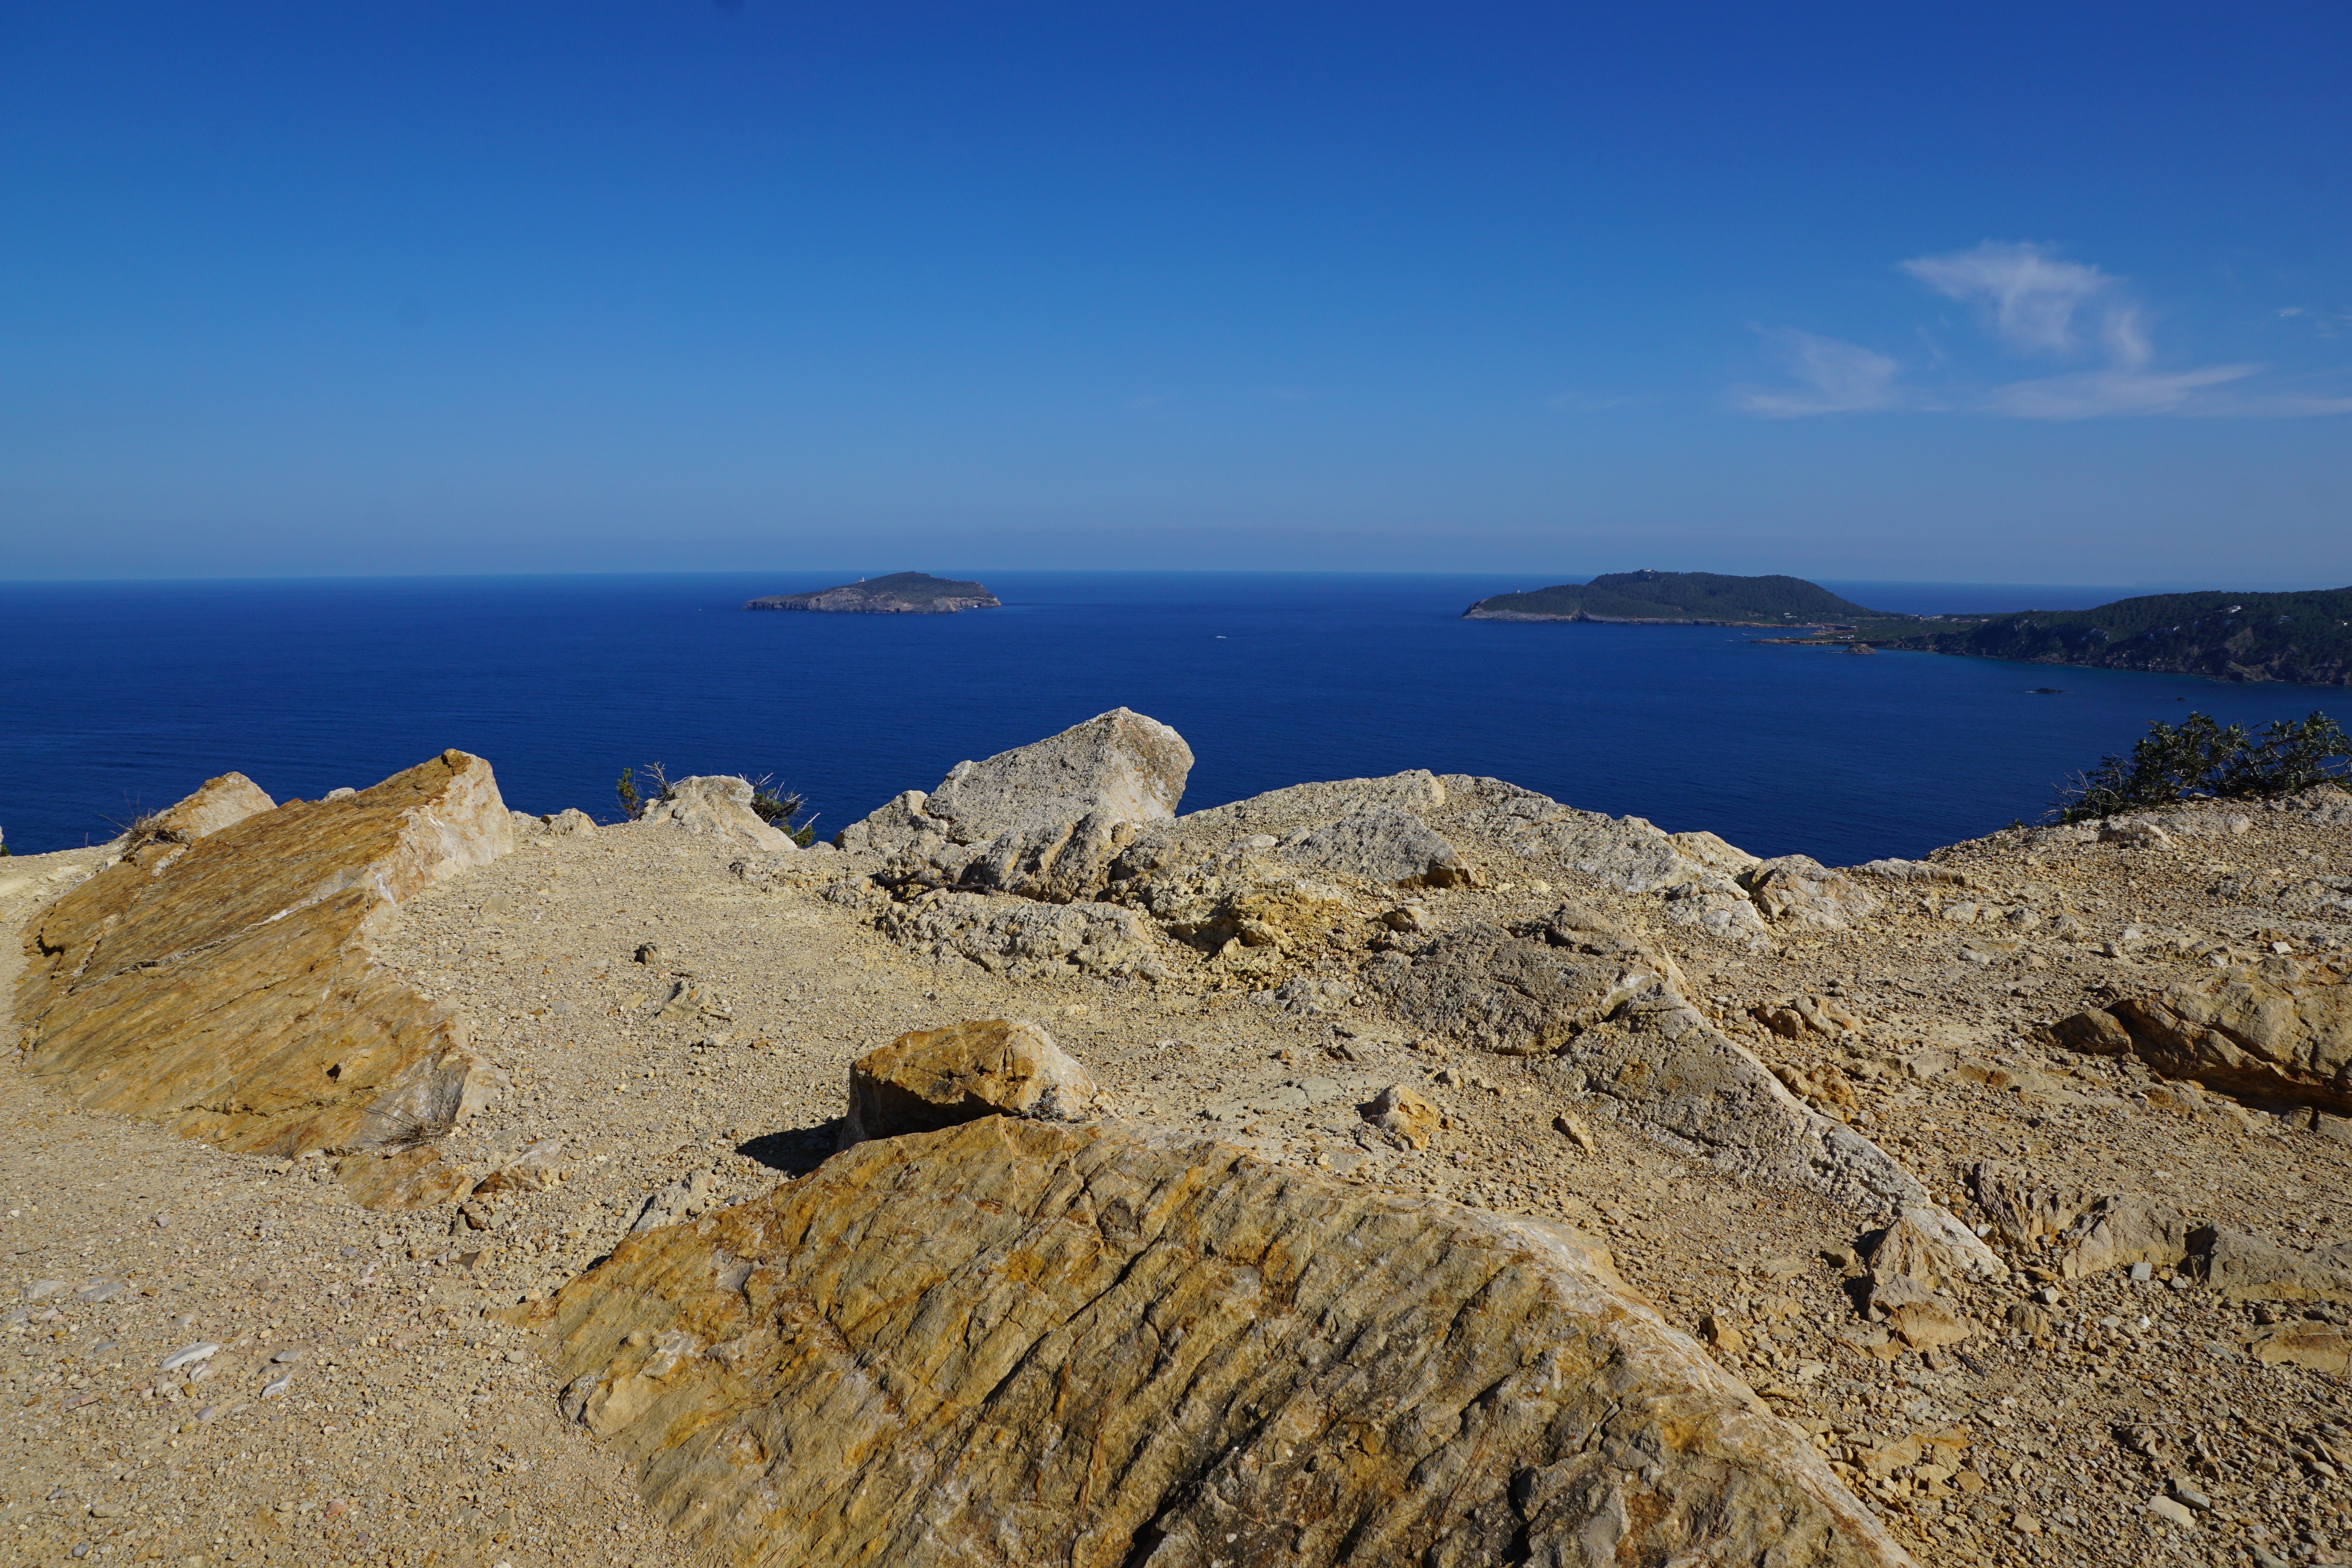
landscape, sea, coast, water, rock, ocean, horizon, wilderness, mountain, hill, shore, lake, cliff, holiday, island, terrain, ridge, summit, spain, geology, plateau, fell, loch, cape, landform, ibiza, geographical feature, mountainous landforms